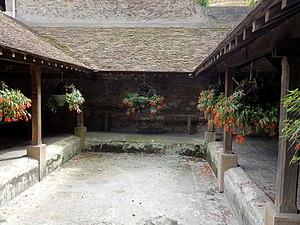
Lavoir, rue du docteur Darrier.